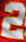
Number: 2